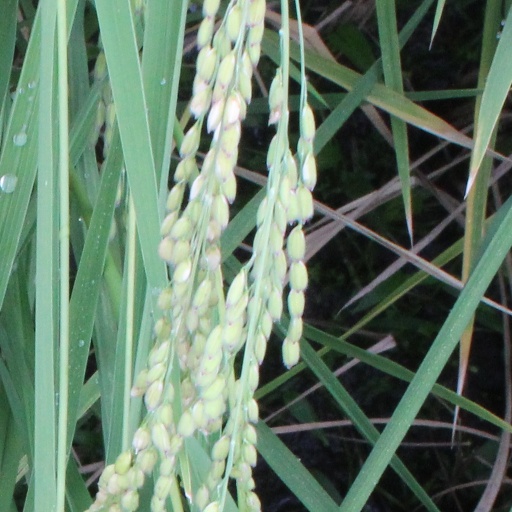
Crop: rice